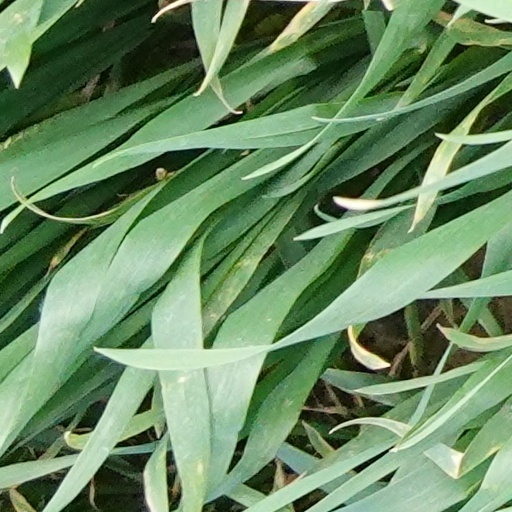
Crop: wheat